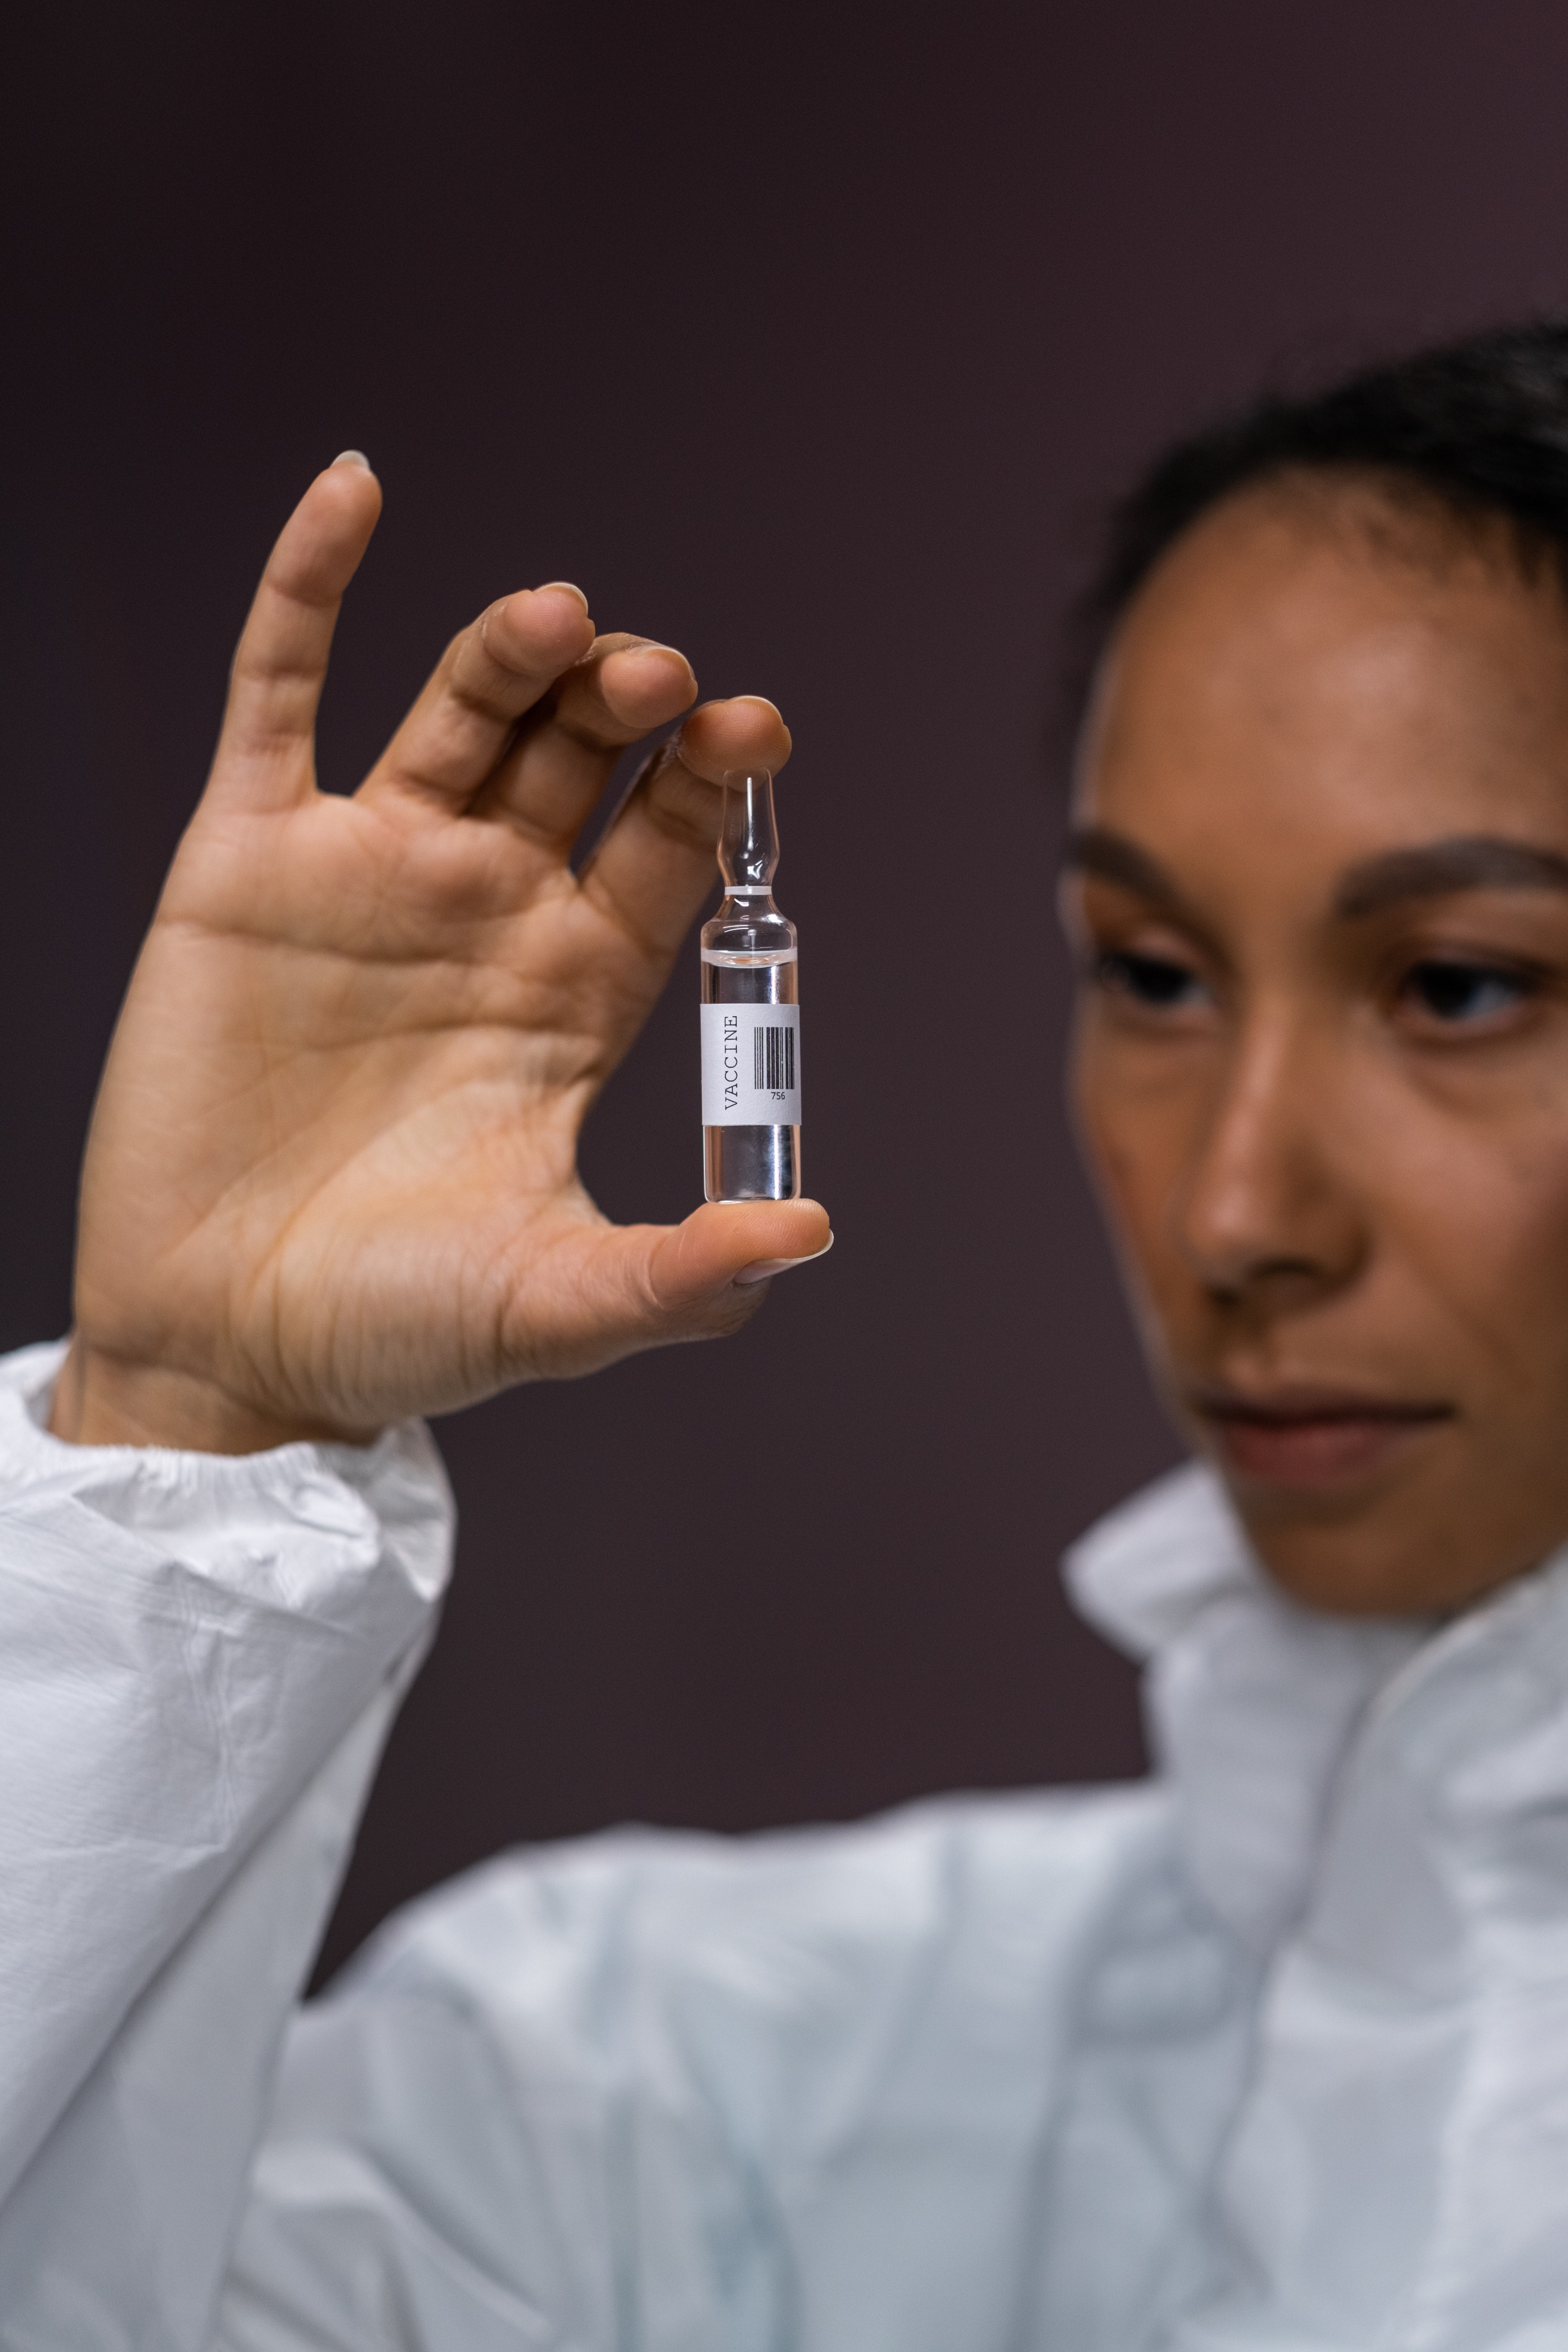
vaccine, human body, gesture, flash photography, eyelash, health care, plastic bottle, bottle, thumb, research, science, wrist, service, nail, event, elbow, audio equipment, medical, entertainment, laboratory equipment, sign language, performing arts, laboratory, performance, uniform, chemist